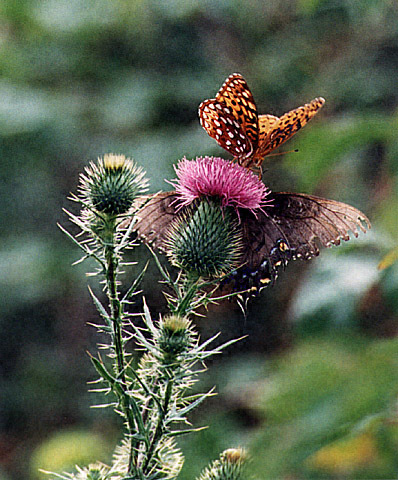
Label: not_food